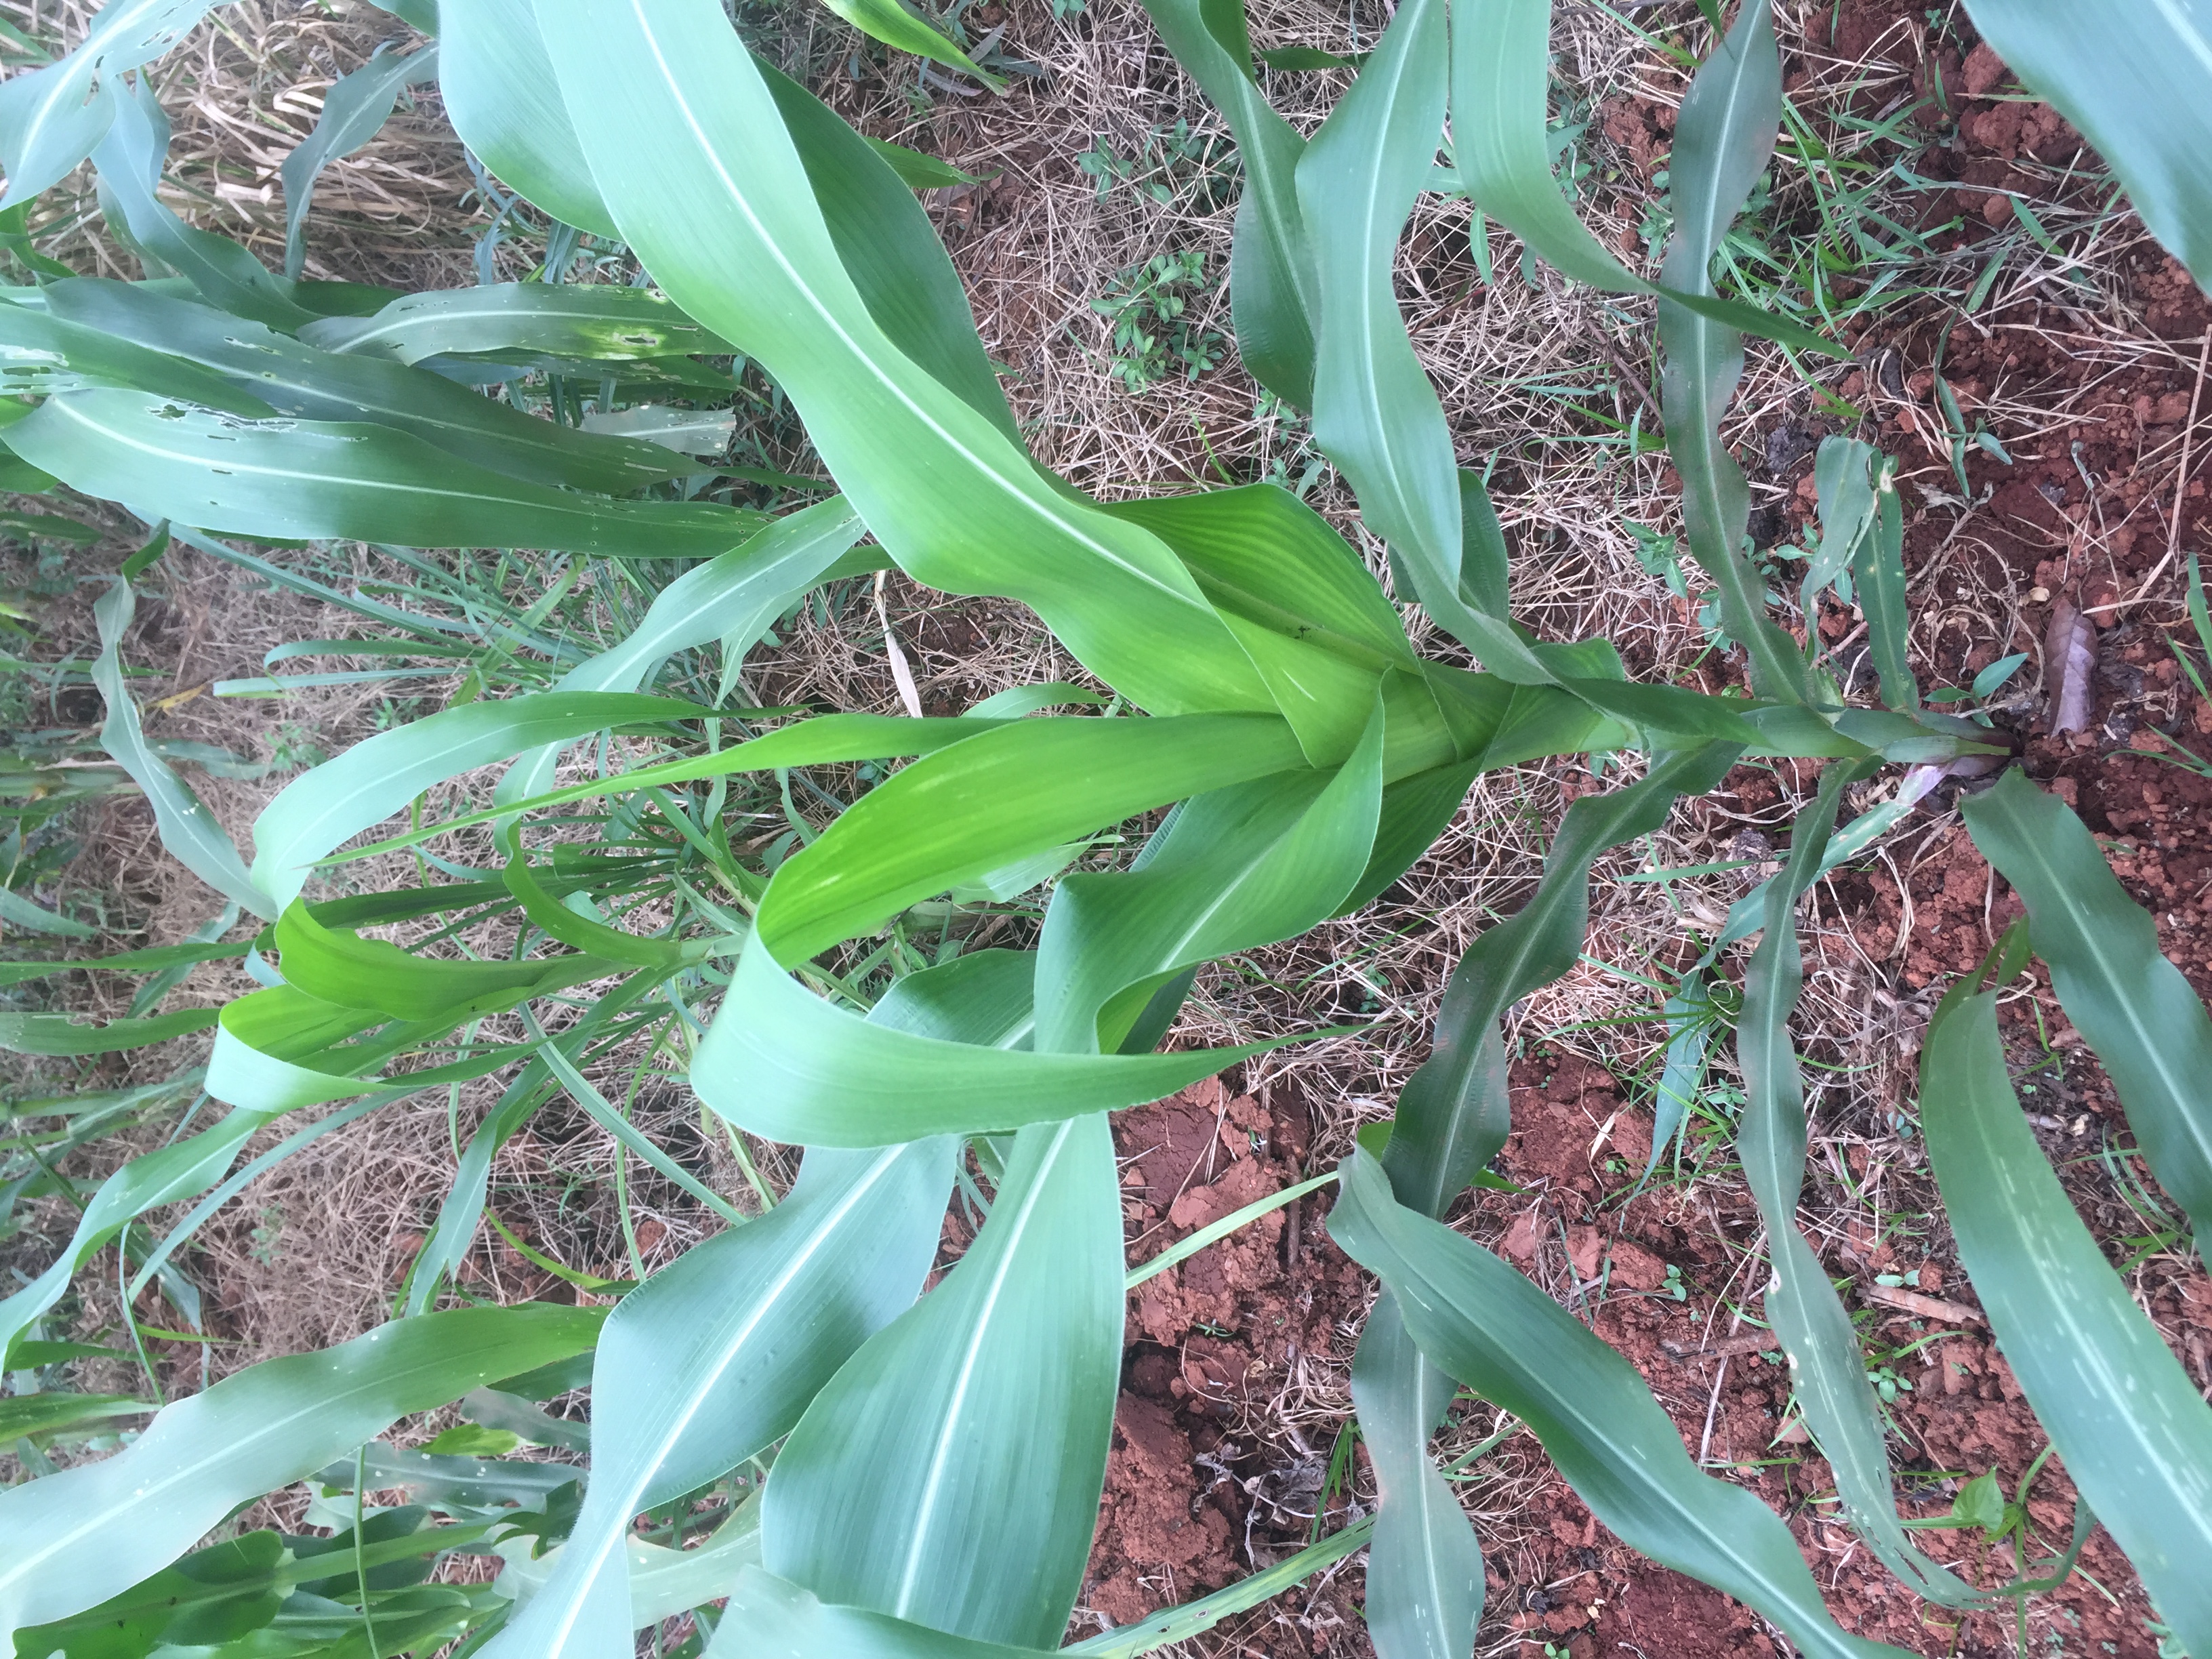
Label: healthy